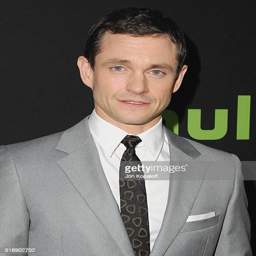
actor arrives at the premiere